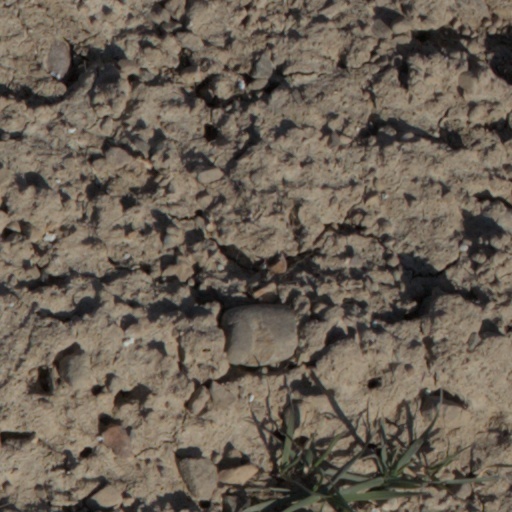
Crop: wheat